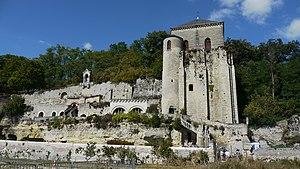
Sainte-Radegonde-en-Touraine puis Sainte-Radegonde est une ancienne commune d'Indre-et-Loire devenue un quartier de la ville de Tours en 1964. Située dans la partie Nord de la ville, le quartier compte environ 7 100 habitants en 2012, ayant connu une forte croissance depuis la fin du XIXᵉ siècle. Il est entouré par les quartiers tourangeaux de Paul-Bert et Saint-Symphorien à l'ouest, et les communes de Parçay-Meslay et Rochecorbon à l'est.